Alzey

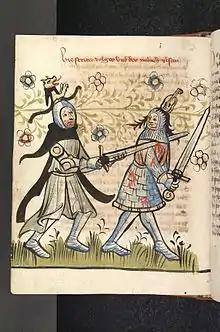
Volker von Alzey (right) from "Legends about Theodoric the Great"

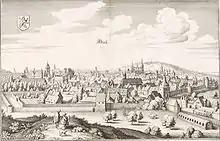
Copper etching by Matthäus Merian 1645

The earliest traces of settlement in the Alzey area go back as far as the Neolithic. Alzey was founded as a "vicus" (village) in the Roman province of Germania Superior in the lands surrounding Mogontiacum (Mainz).